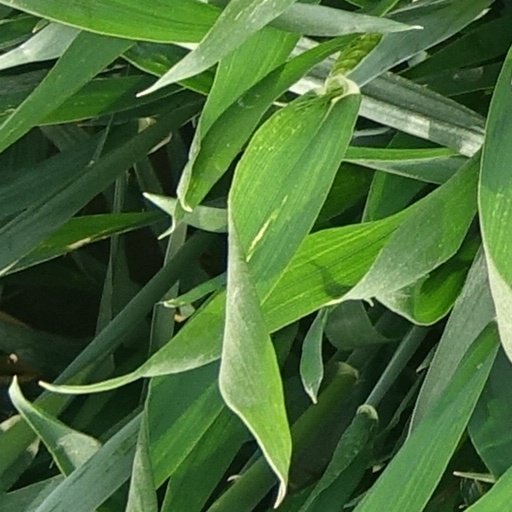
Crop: wheat